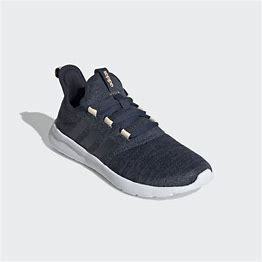
Brand: Adidas
Model: Cloudfoam Pure 2